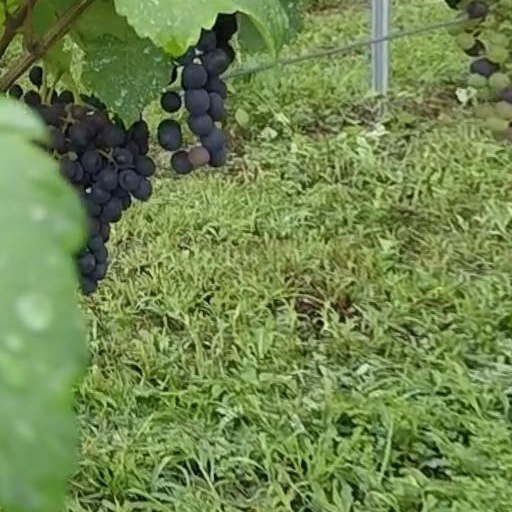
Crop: grape